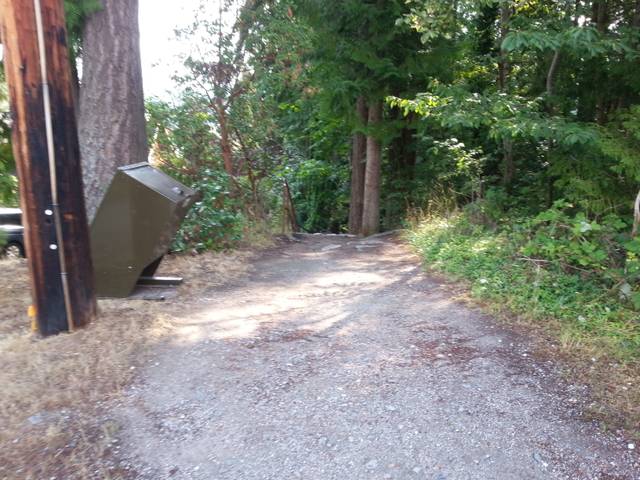
Region: Canada
Coordinates: 49.472, -123.766